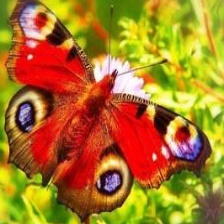
Species: PEACOCK
Butterfly family (ImageNet category): admiral